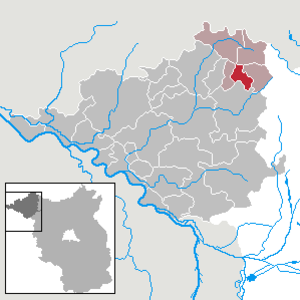
Gerdshagen
Kort
Gerdshagen er en kommune i Landkreis Prignitz i den tyske delstat Brandenburg, og en del af Amt Meyenburg.